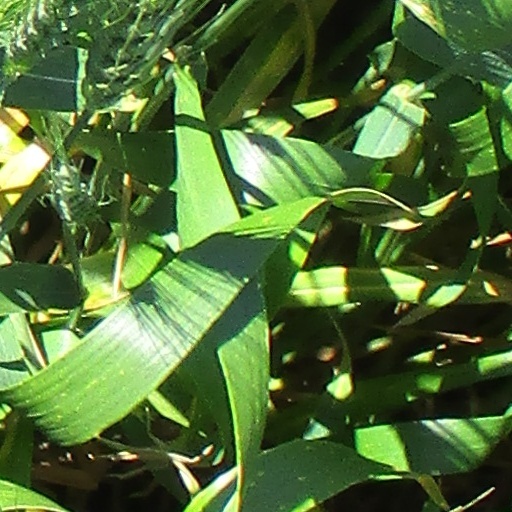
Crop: wheat